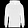
Label: Pullover